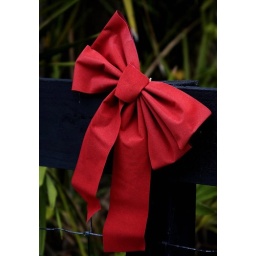
This festive bow adorned a fence running along Fort Christmas Road in Christmas, FL.